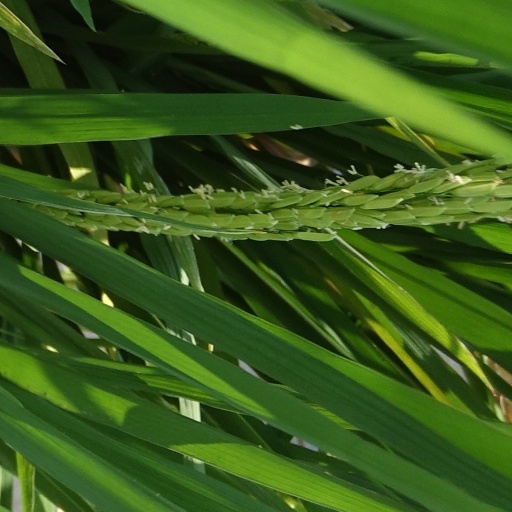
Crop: rice